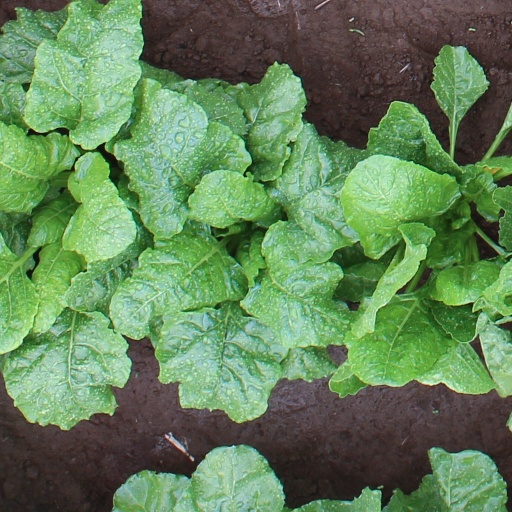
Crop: sugar beet